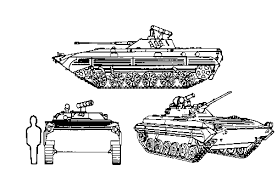
Label: BMP